Hallatrow railway station

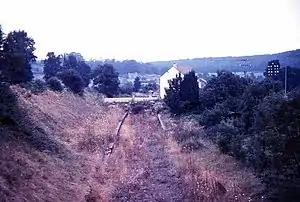
The overgrown trackbed at what was once Hallatrow station

Hallatrow railway station served the village of High Littleton, Somerset, England from 1873 to 1959 on the Bristol and North Somerset Railway.